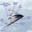
Label: airplane